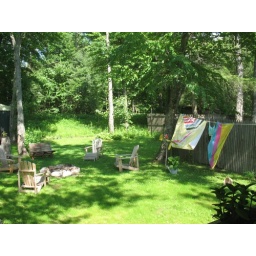
The view from the screened kitchen window includes a lawn with fire circle framed by woods.